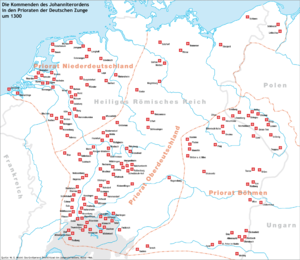
Le Grand Bailliage de Brandebourg est un grand prieuré de la langue d'Allemagne.